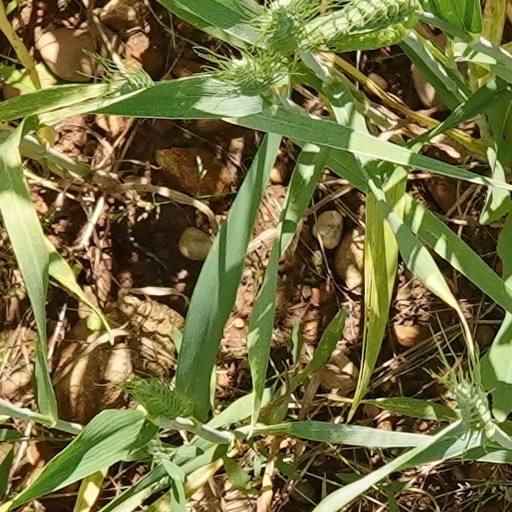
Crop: wheat